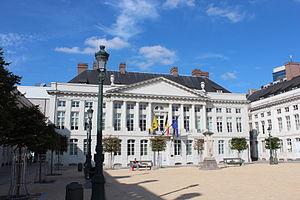
Place des Martyrs
La Communauté flamande est une des trois communautés constitutionnelles de la Belgique, selon l'Article 2 de la Constitution belge, constituée par tous les habitants de la Région flamande et la minorité néerlandophone de la Région de Bruxelles-Capitale.